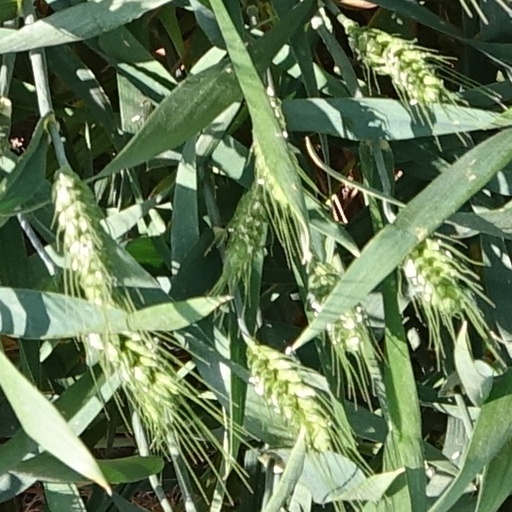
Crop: wheat